United States Military Academy

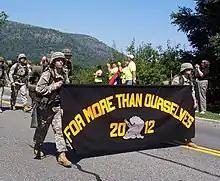
Class of 2012's motto

The West Point Cemetery is the final resting place of many notable graduates and faculty, including George Armstrong Custer, Winfield Scott, William Westmoreland, Earl Blaik, Margaret Corbin, and eighteen Medal of Honor recipients. The cemetery is also the burial place of several recent graduates who have died during the ongoing conflict in Iraq and Afghanistan. Many of the older grave sites have large and ornate grave markers, the largest belonging to Egbert Viele (class of 1847), chief engineer of Brooklyn's Prospect Park. The cemetery is also home to a monument to Revolutionary War heroine Margaret Corbin.